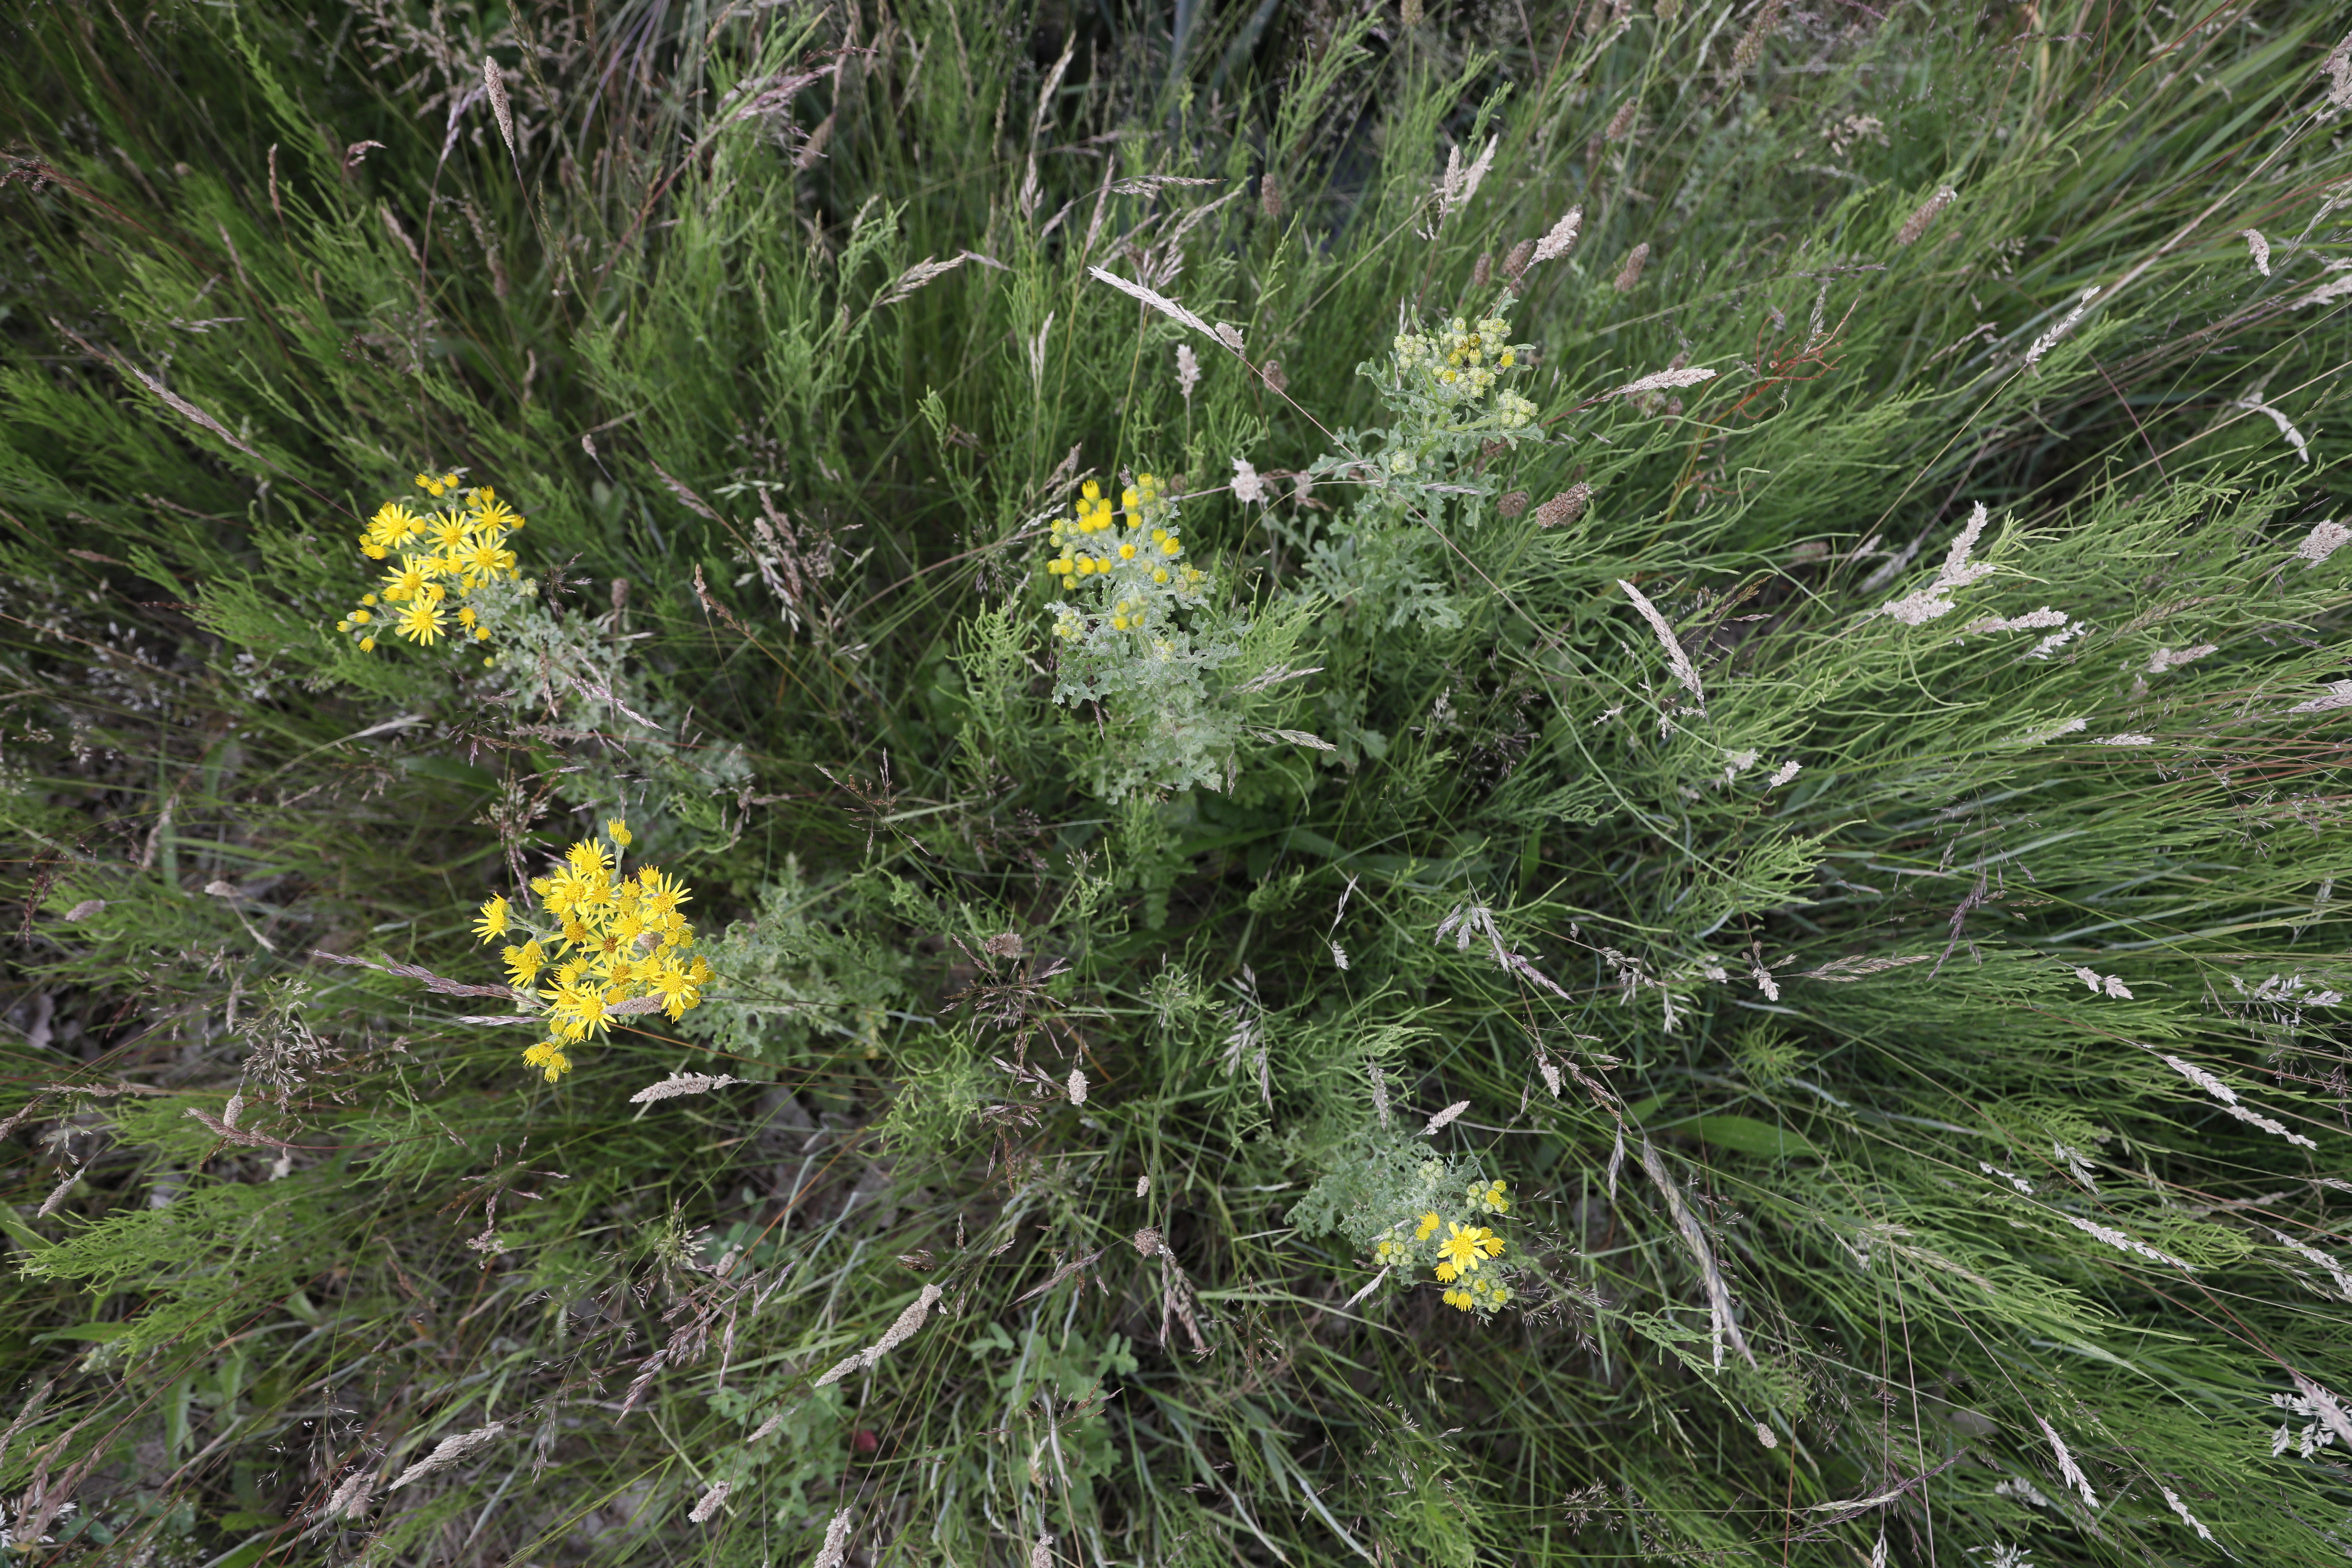
Plant species: Jacobaea vulgaris